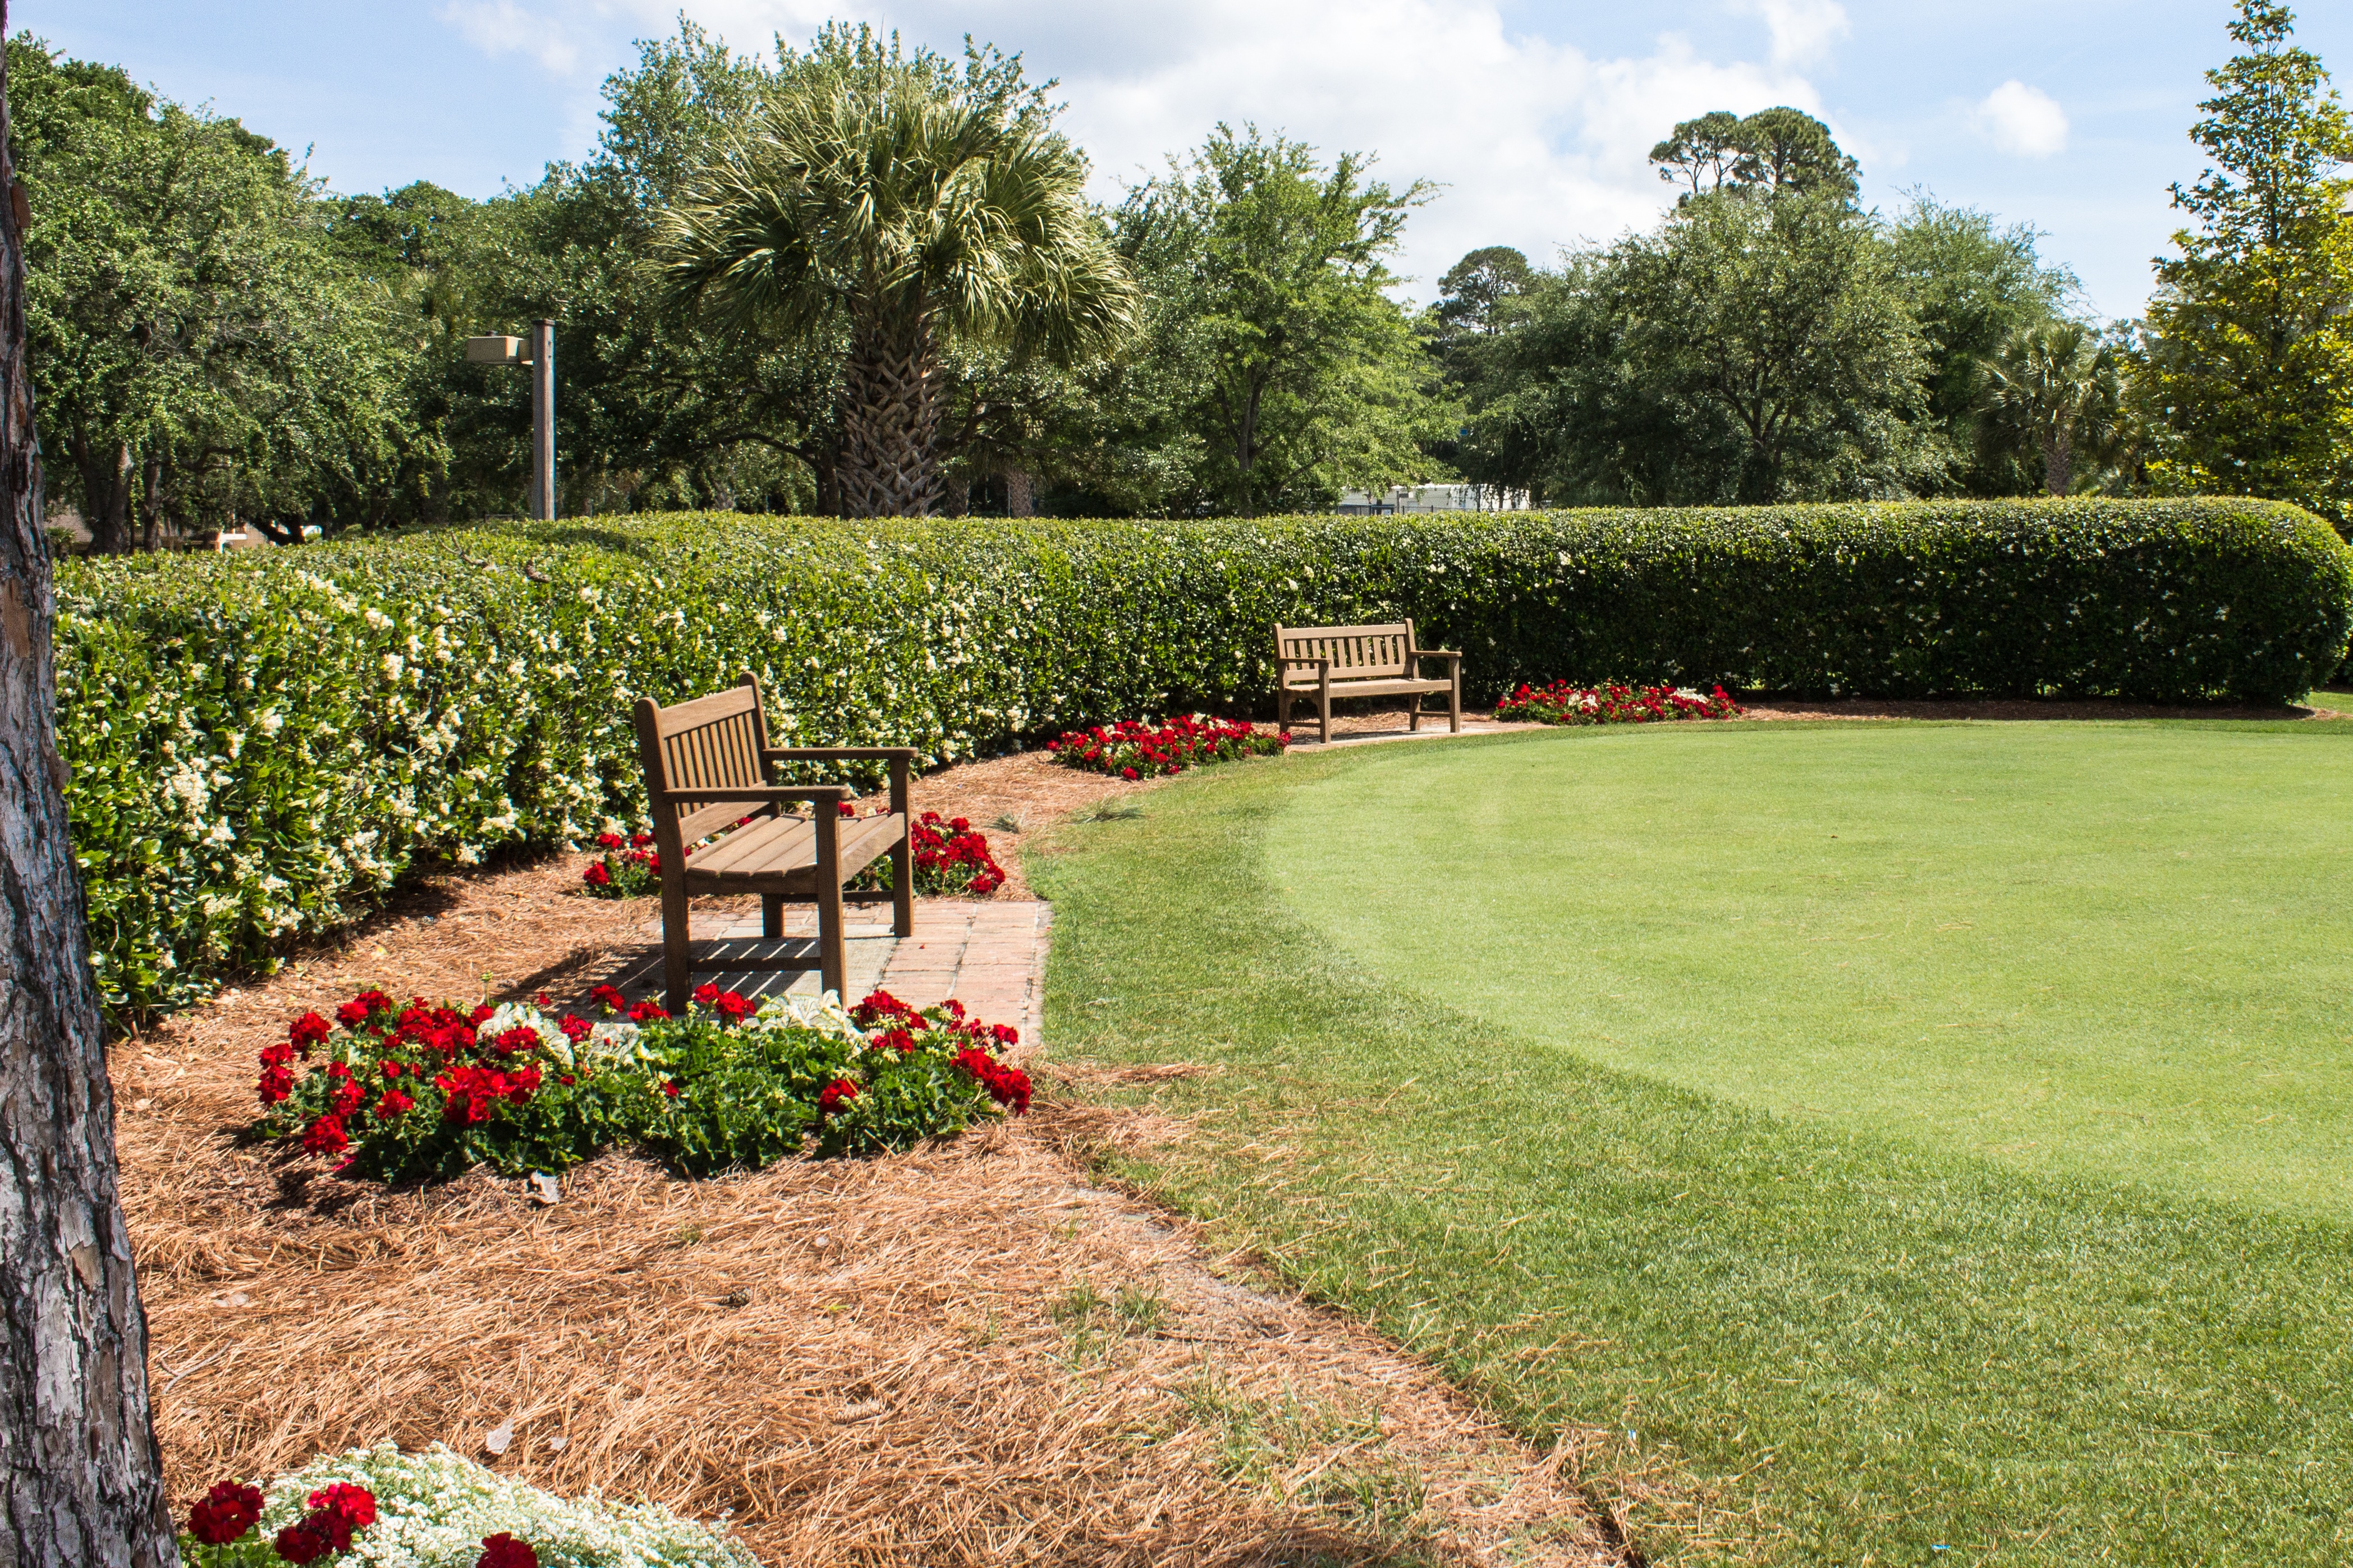
landscape, nature, grass, sport, lawn, game, play, hole, flower, summer, vacation, recreation, green, relax, backyard, botany, club, garden, lifestyle, leisure, player, golf, activity, flowers, golf course, golfing, golf ball, golf club, outdoors, fun, landscaping, shrub, scene, course, estate, yard, hobby, hedge, golfer, putt, putting green, landscape architect